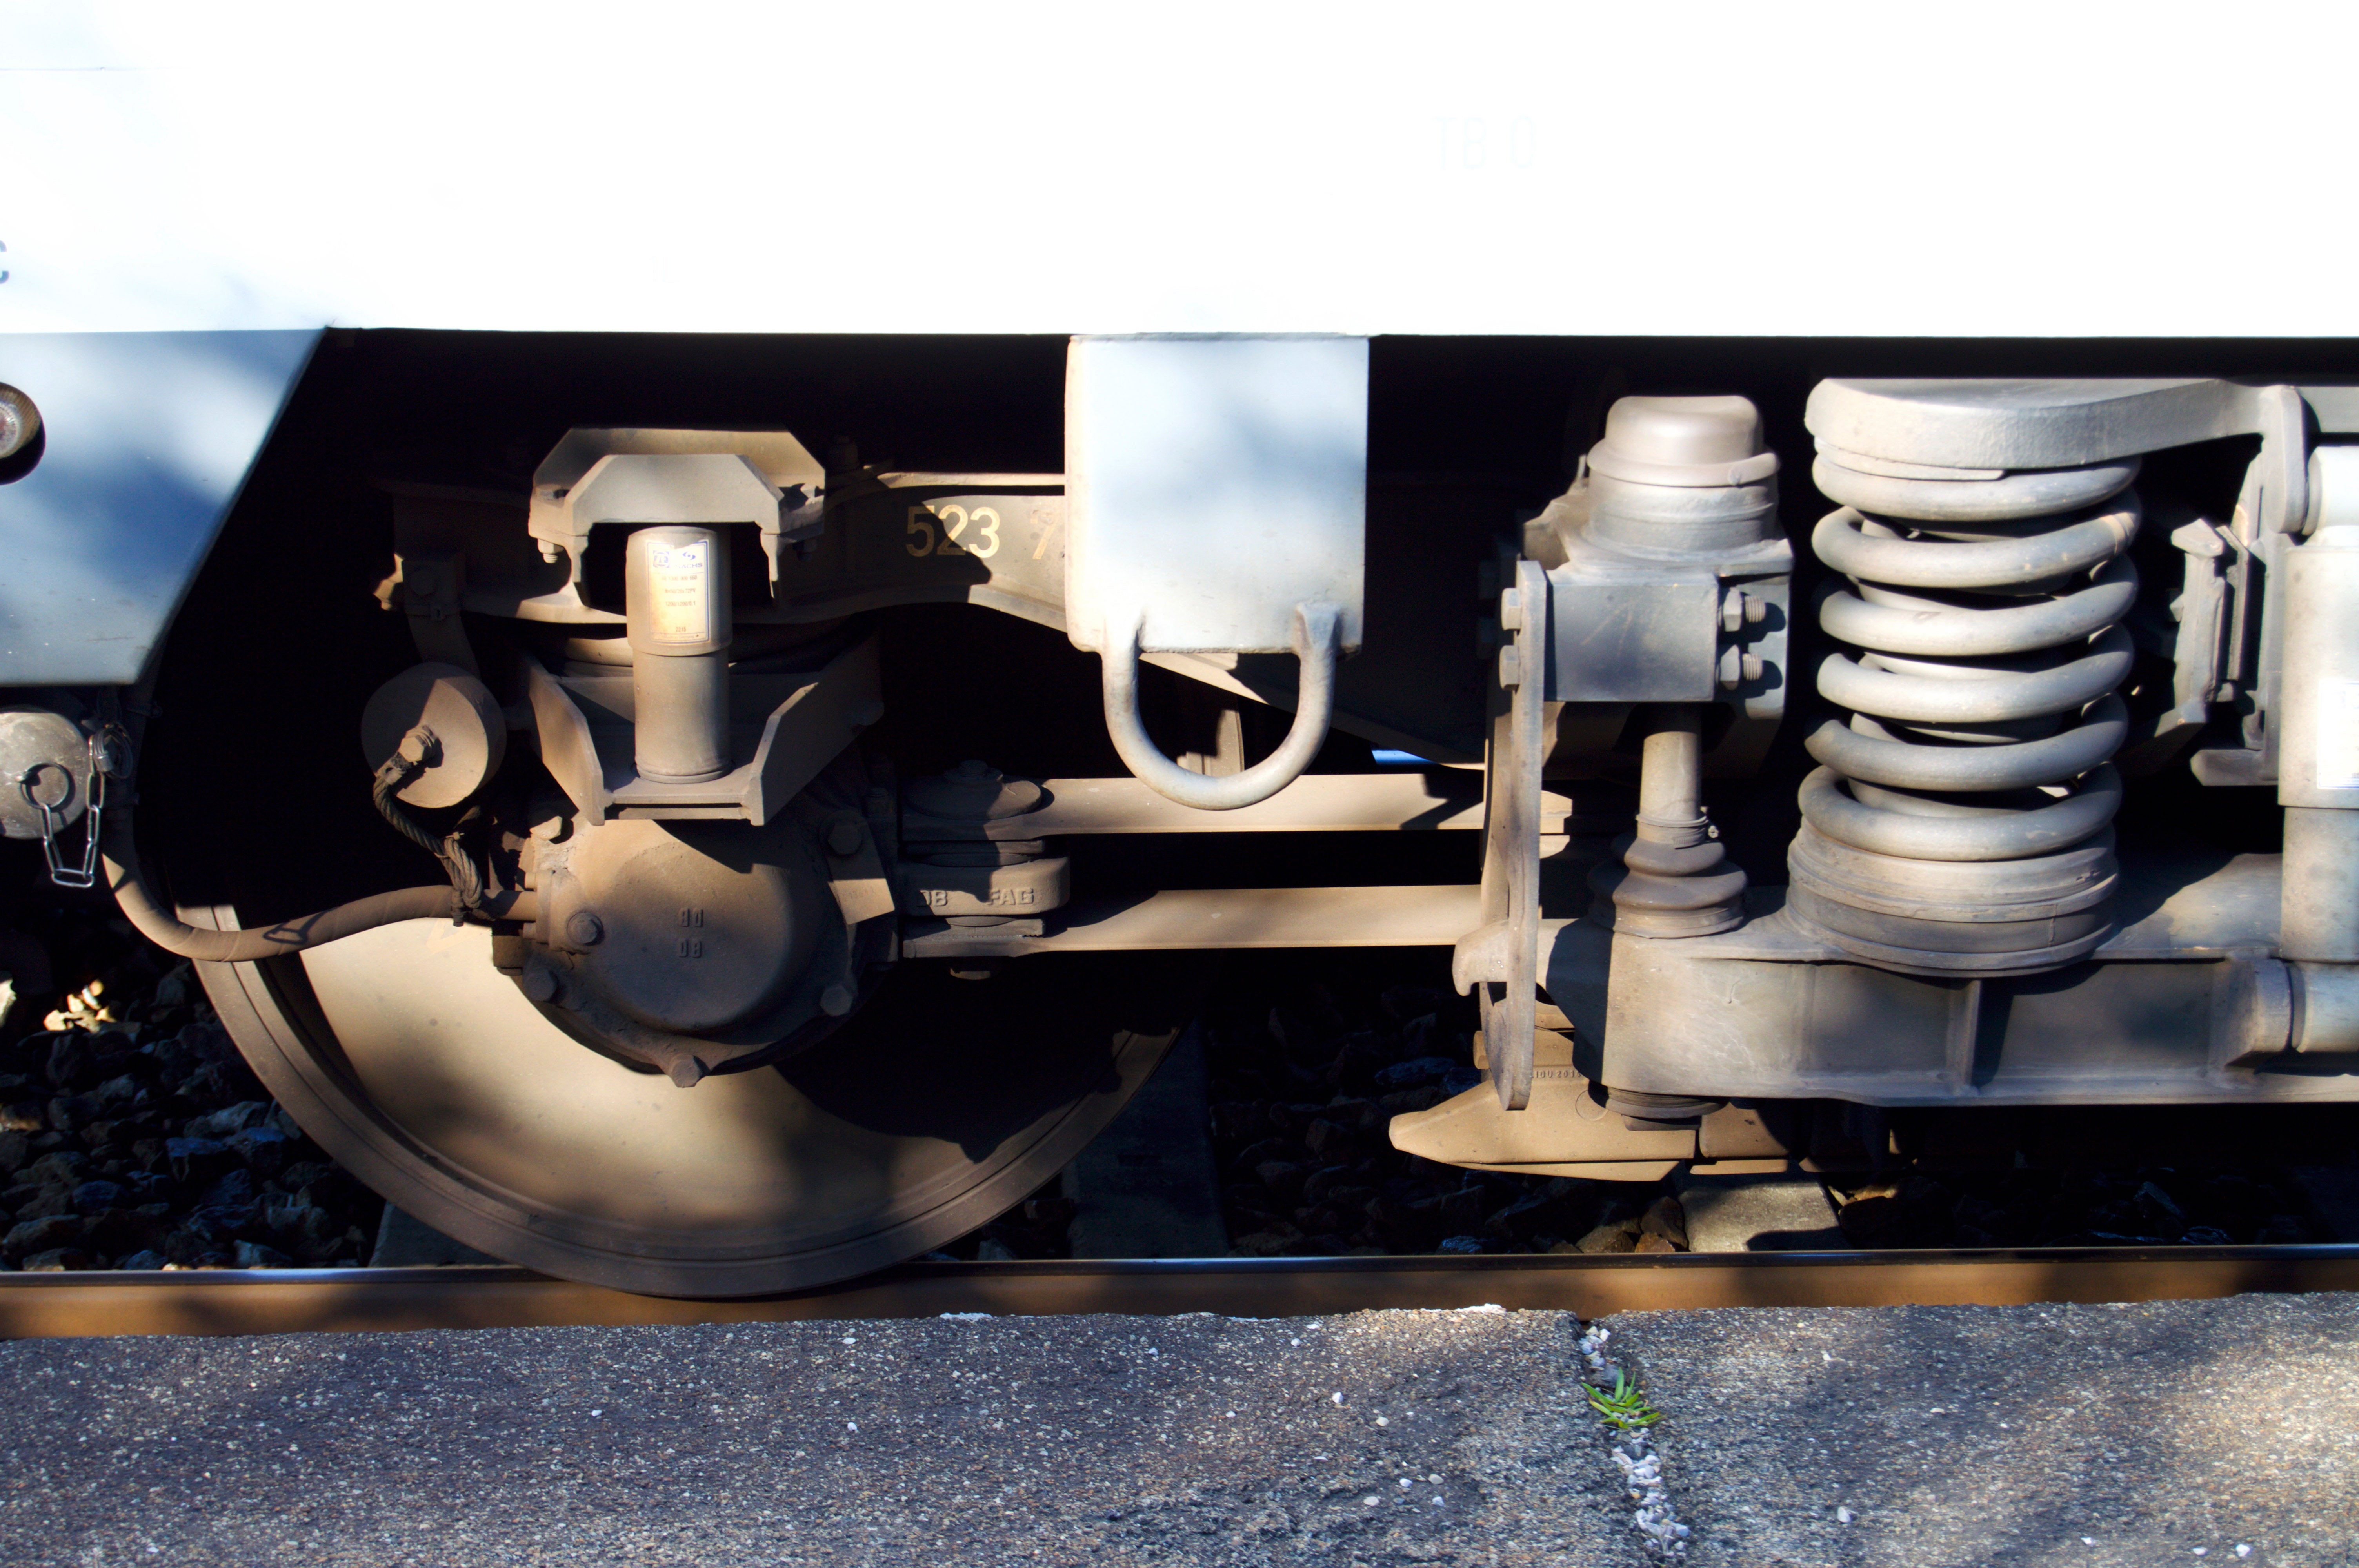
railway, car, wheel, wagon, train, transport, construction, vehicle, drive, metal, close, bumper, engine, details, steam engine, railway station, stainless, db, rail traffic, dynamics, auto part, train ride, automotive exterior, aircraft engine, automotive engine part